Nils Peter Hamberg

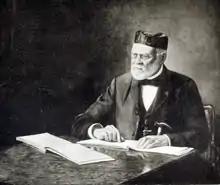
Nils Peter Hamberg in 1897

Nils Peter Hamberg (4 November 1815 in Stockholm – 13 February 1902) was a Swedish pharmacist and physician. He started teaching chemistry in 1861 and later on became a forensic chemist. Hamberg was the older brother to the missionary Knut Theodor Hamberg (1819–1854).